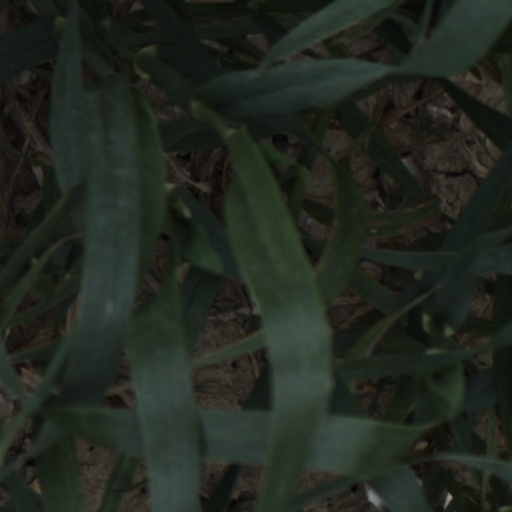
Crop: wheat